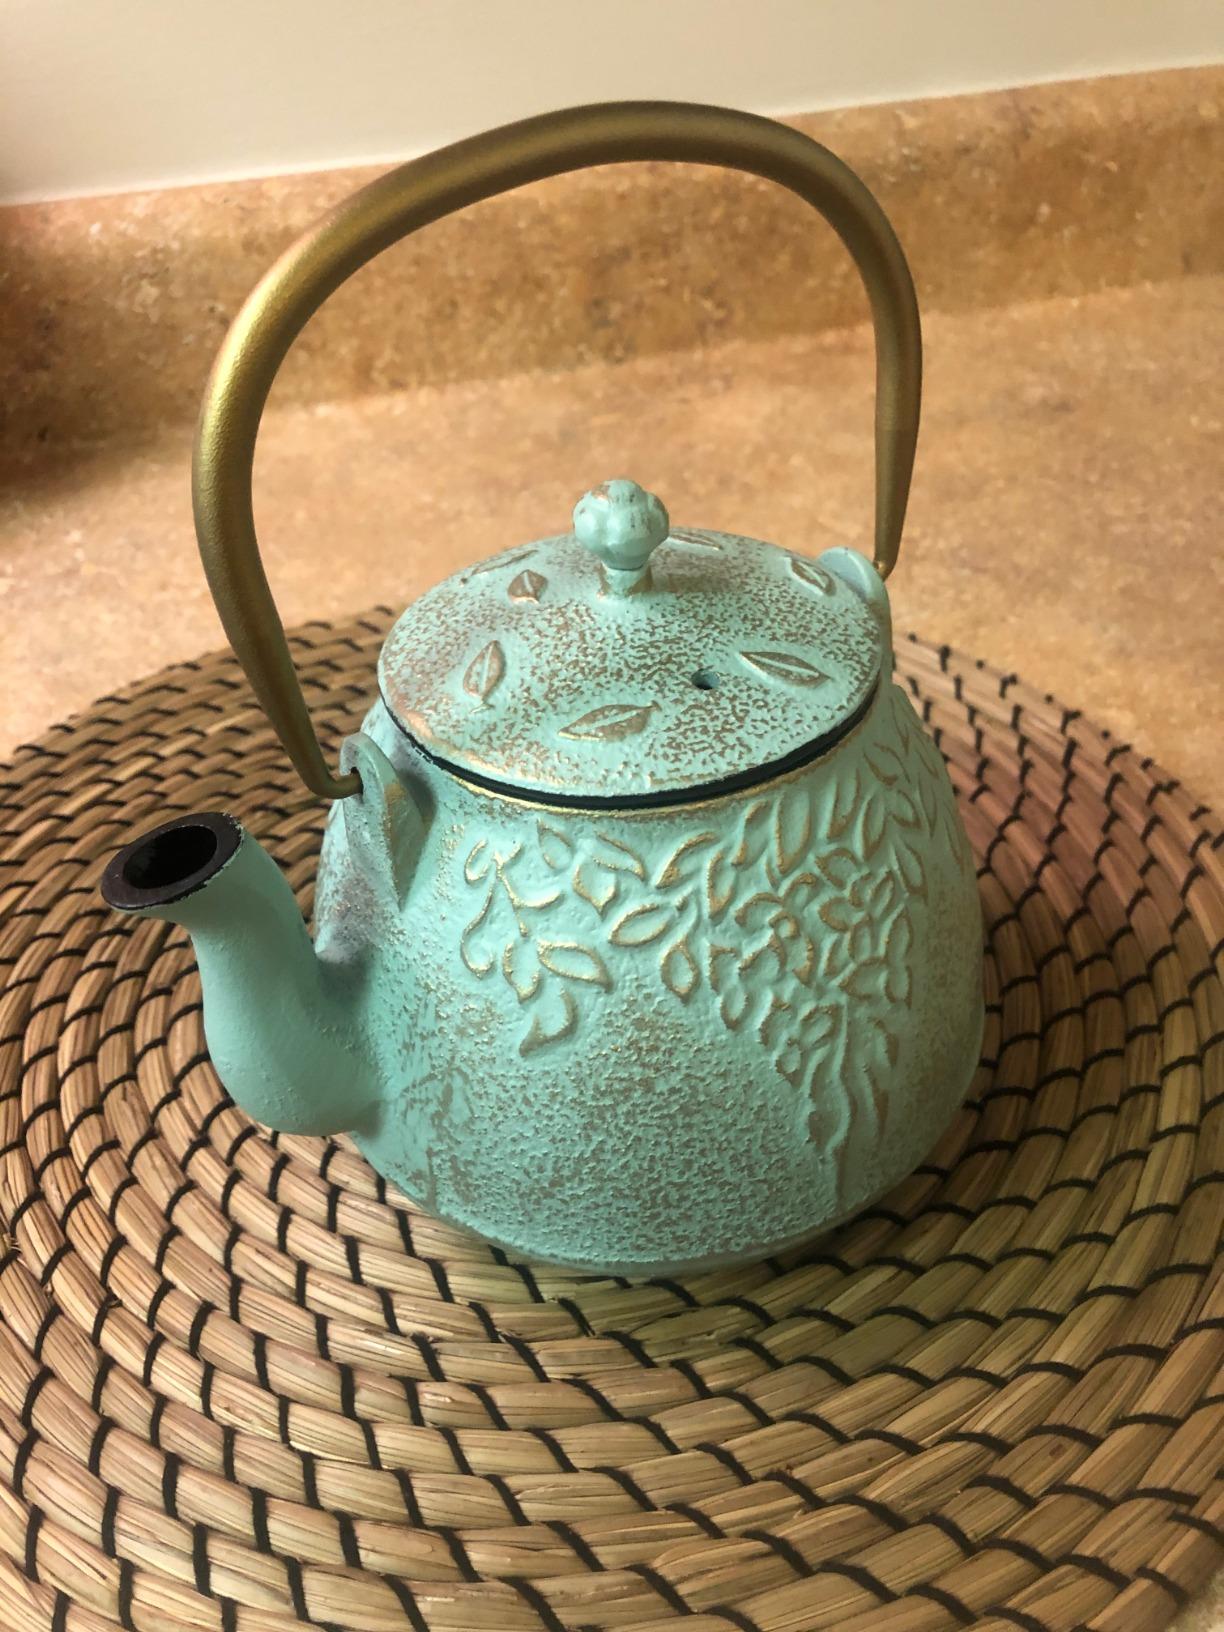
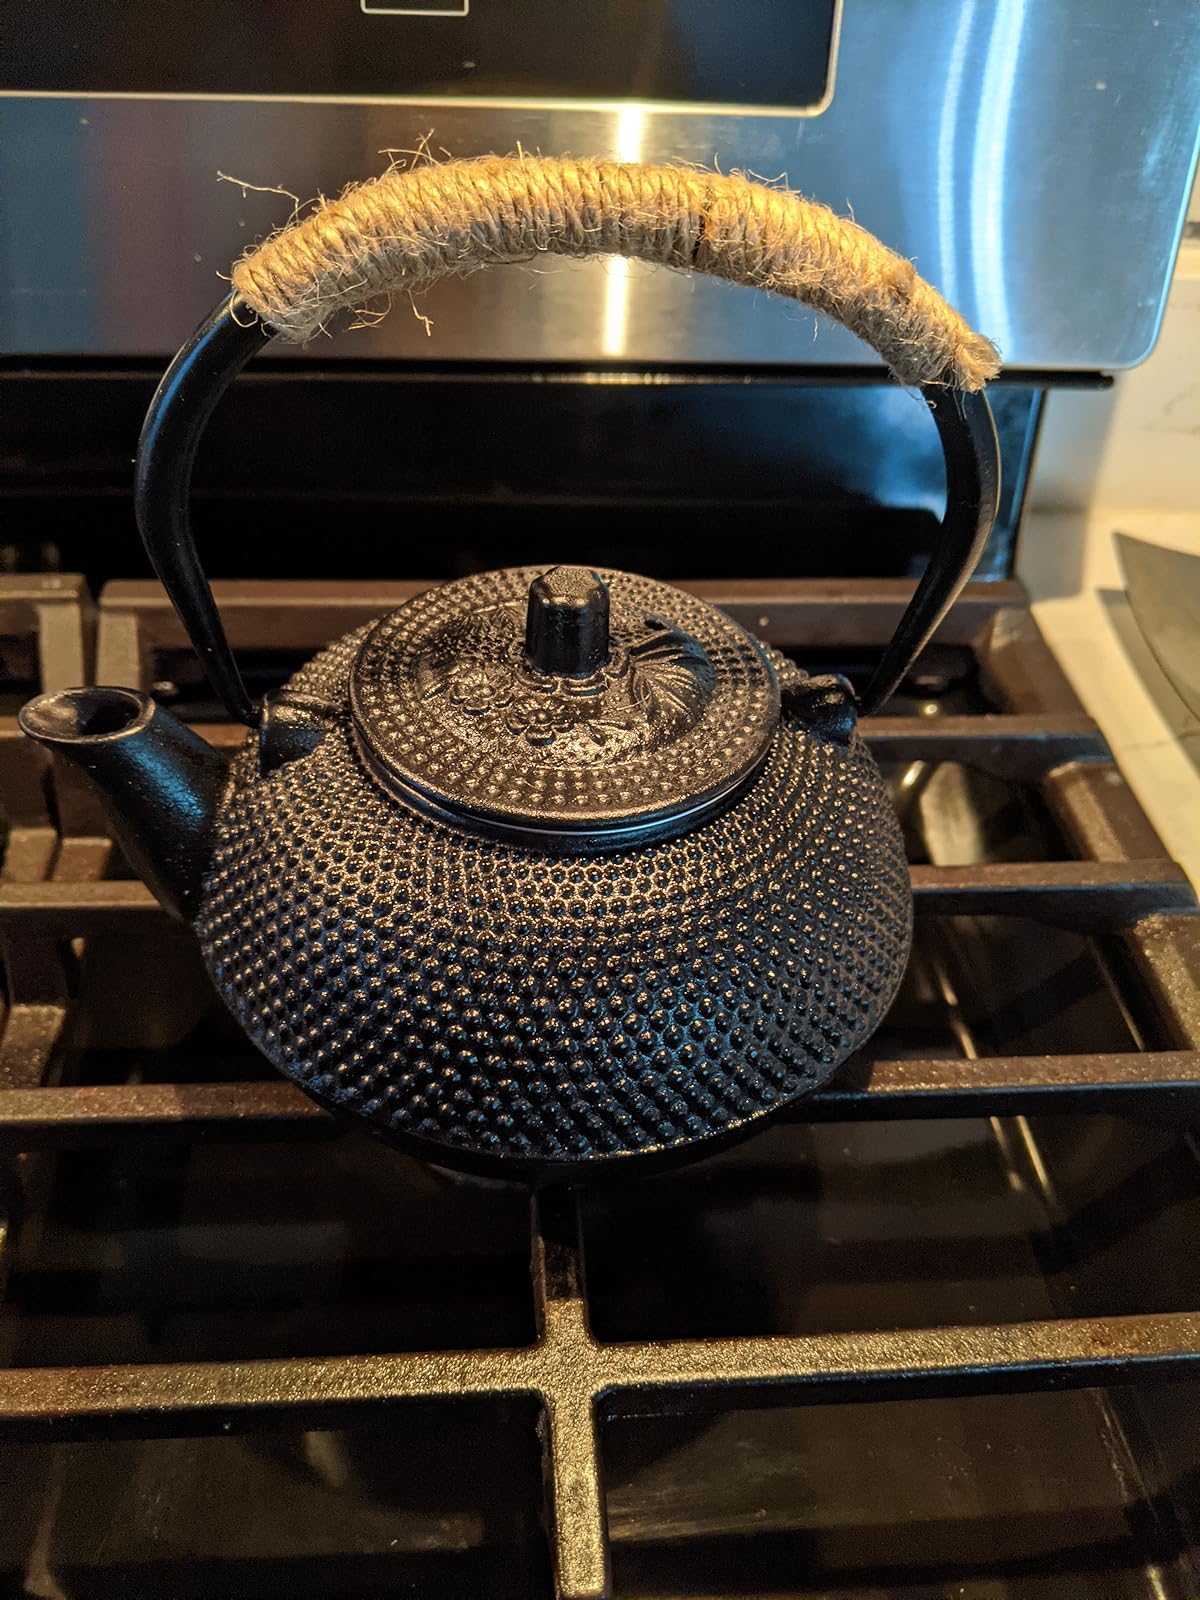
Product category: items_kettle
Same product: no